Empire of Brazil

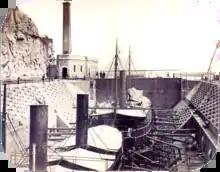
A photograph with two steamships resting in a dewatered drydock with a building housing the engine for operating the lock's gates in the background

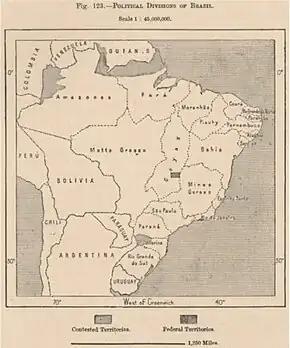
By 1889, most of Brazil's borders had been established by international treaties, with a few contested areas

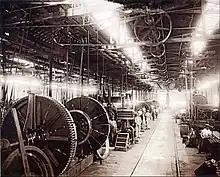

Under Articles 102 and 148 of the Constitution, the Armed Forces were subordinate to the emperor as commander-in-chief. He was aided by the Ministry of War and Ministry of Navy in matters concerning the Army and the Armada (Navy)—although the president of the Council of Ministers usually exercised oversight of both branches in practice. The ministers of War and Navy were, with few exceptions, civilians.